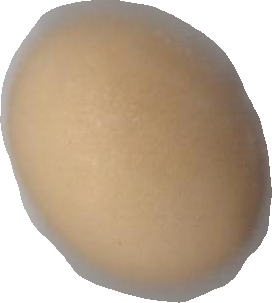
Variety: Dega